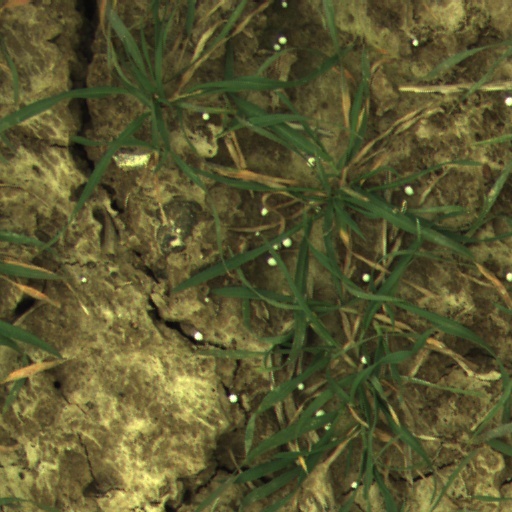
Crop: wheat